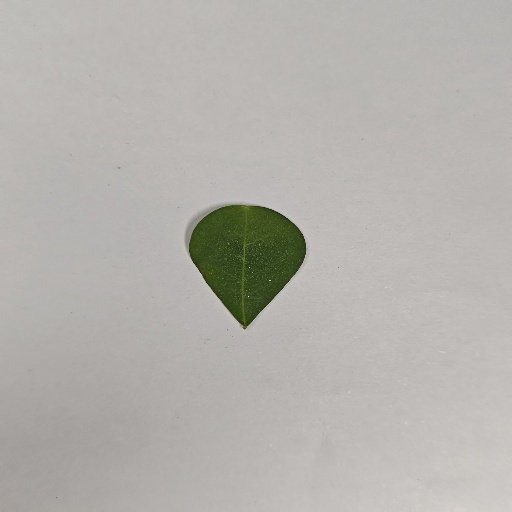
Species: Sojina
Leaf condition: Healthy Leaf